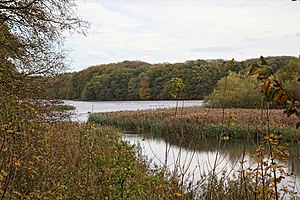
Bygholm Sø
Bygholm Sø vestenden set mod sydøst
Bygholm Sø vestenden set mod sydøst
Bygholm Sø er en 59 hektar stor, 2,6 kilometer lang lavvandet sø, i vestenden af Horsens. Største dybde ca. 3,5 m i søens østende. Søen som den ses i dag er dannet ved en opstemning af Bygholm Å i 1911. Det var for at etablere et vandkraftanlæg, som var i drift til 1959. Dæmningen bærer i dag den tidligere Europavej E45, nu Primærrute 52. Tidligere har Bygholm Vandmølle, der er kendt tilbage til 1664 ligget på stedet. Omkring Bygholm Sø findes mange gravhøje og megalitgrave fra oldtiden, bl.a. jættestuen Grønhøj.